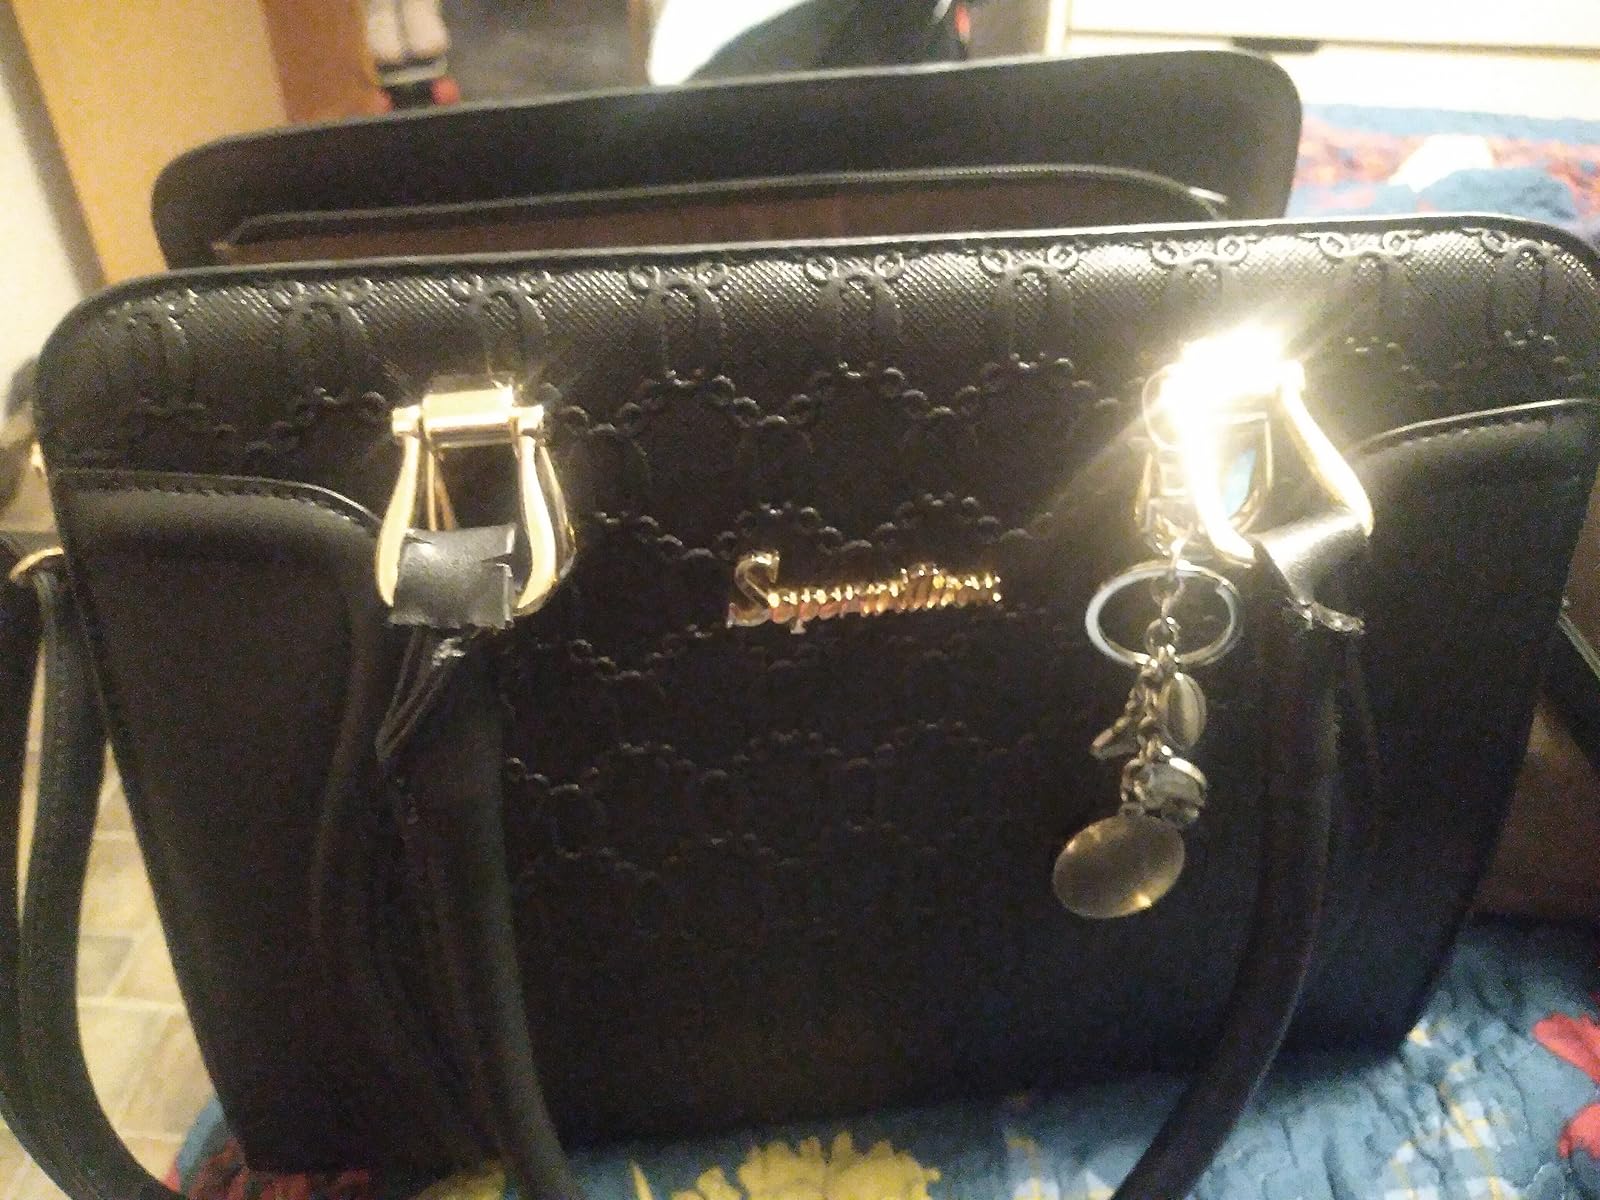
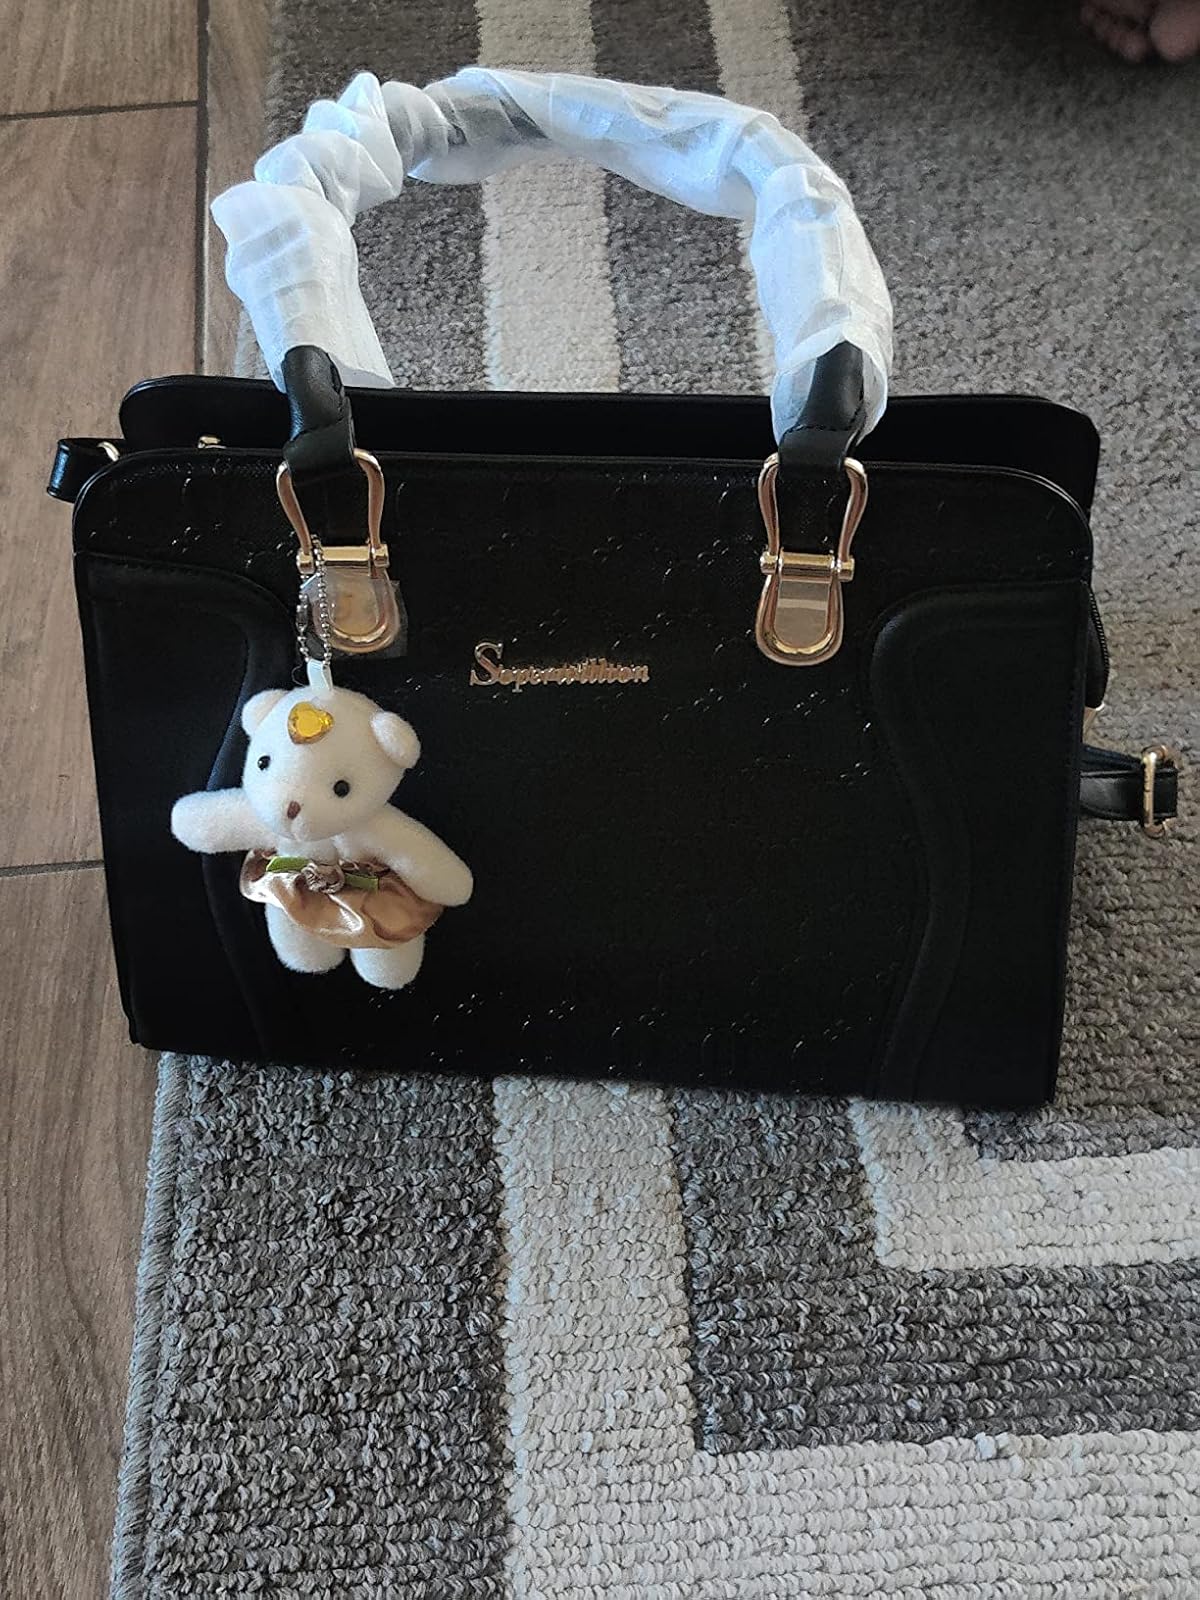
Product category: accessories_handbag
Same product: yes